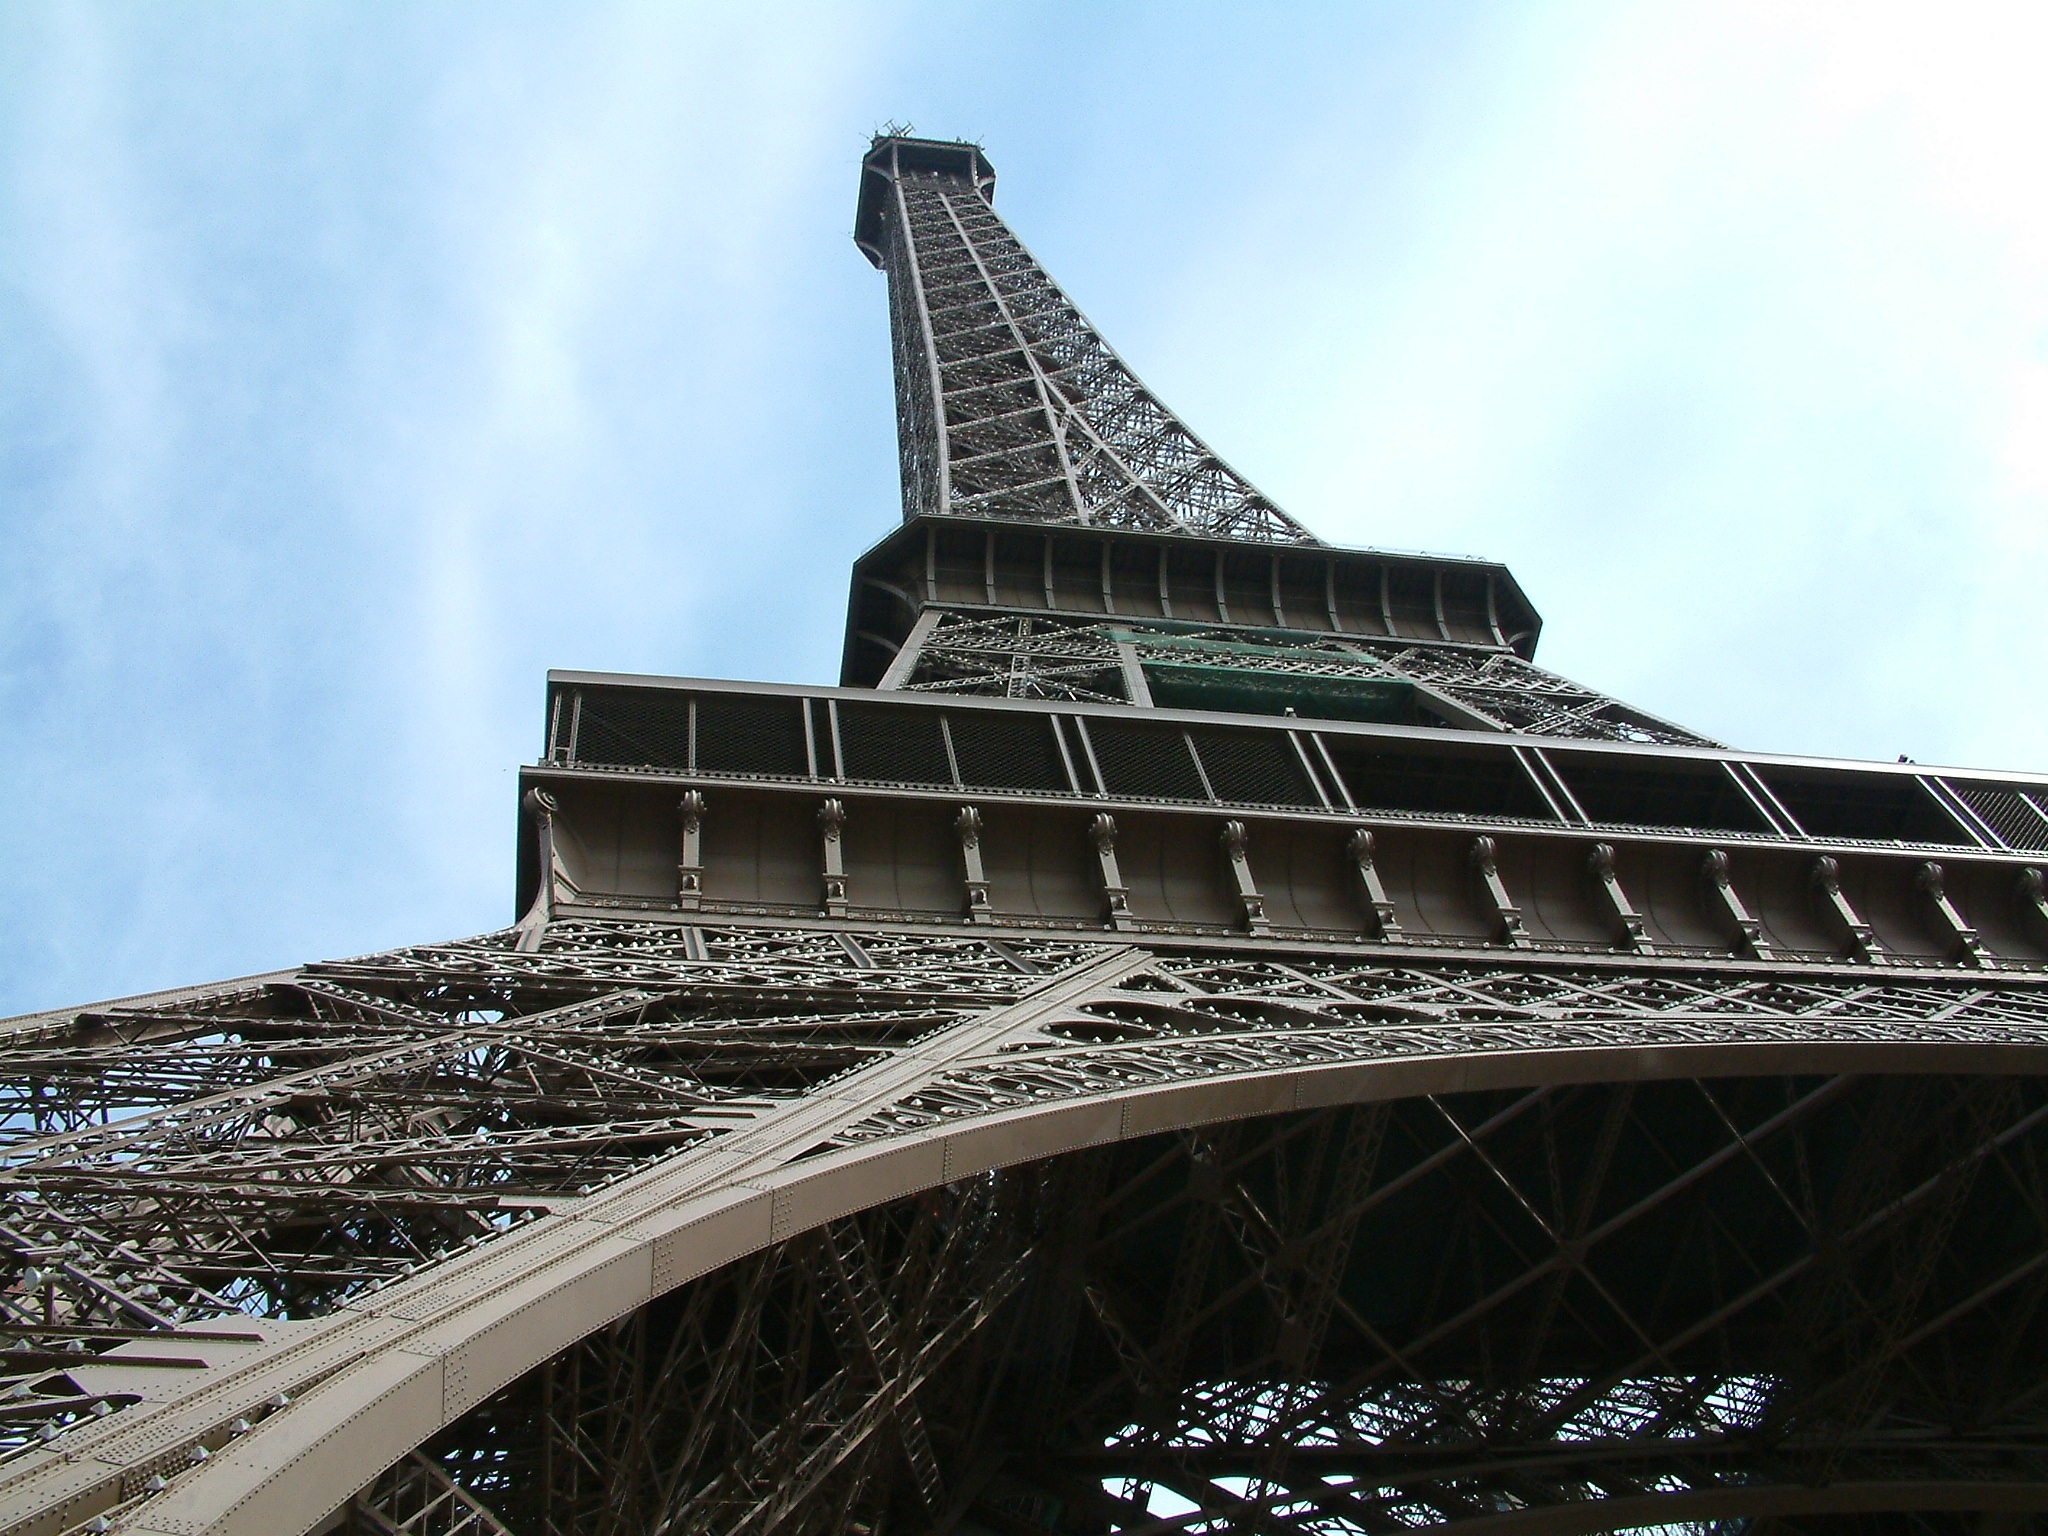
architecture, structure, sky, bridge, building, old, city, eiffel tower, paris, skyscraper, urban, monument, cityscape, tourist, travel, steel, france, europe, love, construction, tower, symbol, metal, romance, romantic, landmark, grunge, blue, attraction, historic, tourism, stadium, capital, tour, eiffel, french, iron, european, famous, parisian